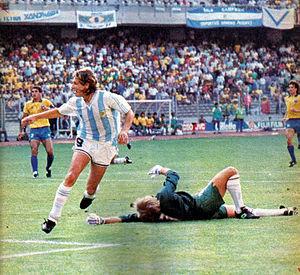
Claudio Paul Caniggia, né le 9 janvier 1967 à Buenos Aires, est un footballeur international argentin.